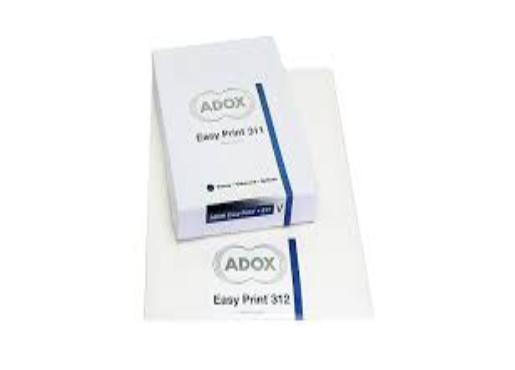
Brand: ADOX
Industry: Necessities